Soviet Union in World War II

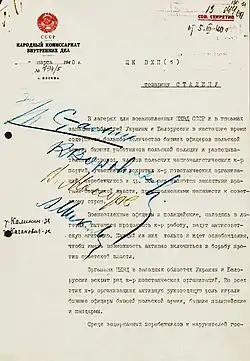
Part of the 5 March 1940 memo from Lavrentiy Beria to Stalin proposing execution of Polish officers

After disagreement regarding Stalin's demand to move Red Army troops through Poland and Romania (which Poland and Romania opposed), on 21 August, the Soviets proposed adjournment of military talks using the pretext that the absence of senior Soviet personnel at the talks interfered with the autumn manoeuvres of the Soviet forces, though the primary reason was the progress being made in the Soviet-German negotiations. That same day, Stalin received assurance that Germany would approve secret protocols to the proposed non-aggression pact that would grant the Soviets land in Poland, the Baltic states, Finland and Romania. Stalin telegrammed Hitler that night that the Soviets were willing to sign the pact and that he would receive Ribbentrop on 23 August. Regarding the larger issue of collective security, some historians believe that one reason that Stalin decided to abandon the doctrine was the shaping of his views of France and Britain by their entry into the Munich Agreement and the subsequent failure to prevent the German occupation of Czechoslovakia. Stalin may also have viewed the pact as a way of gaining time in an eventual war with Hitler in order to reinforce the Soviet military and shifting Soviet borders westwards, which would be militarily beneficial in such a war.